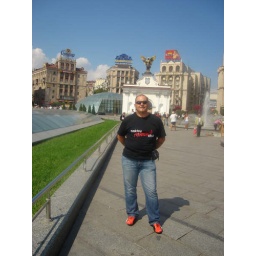
OMC shirt spotted in the Ukraine